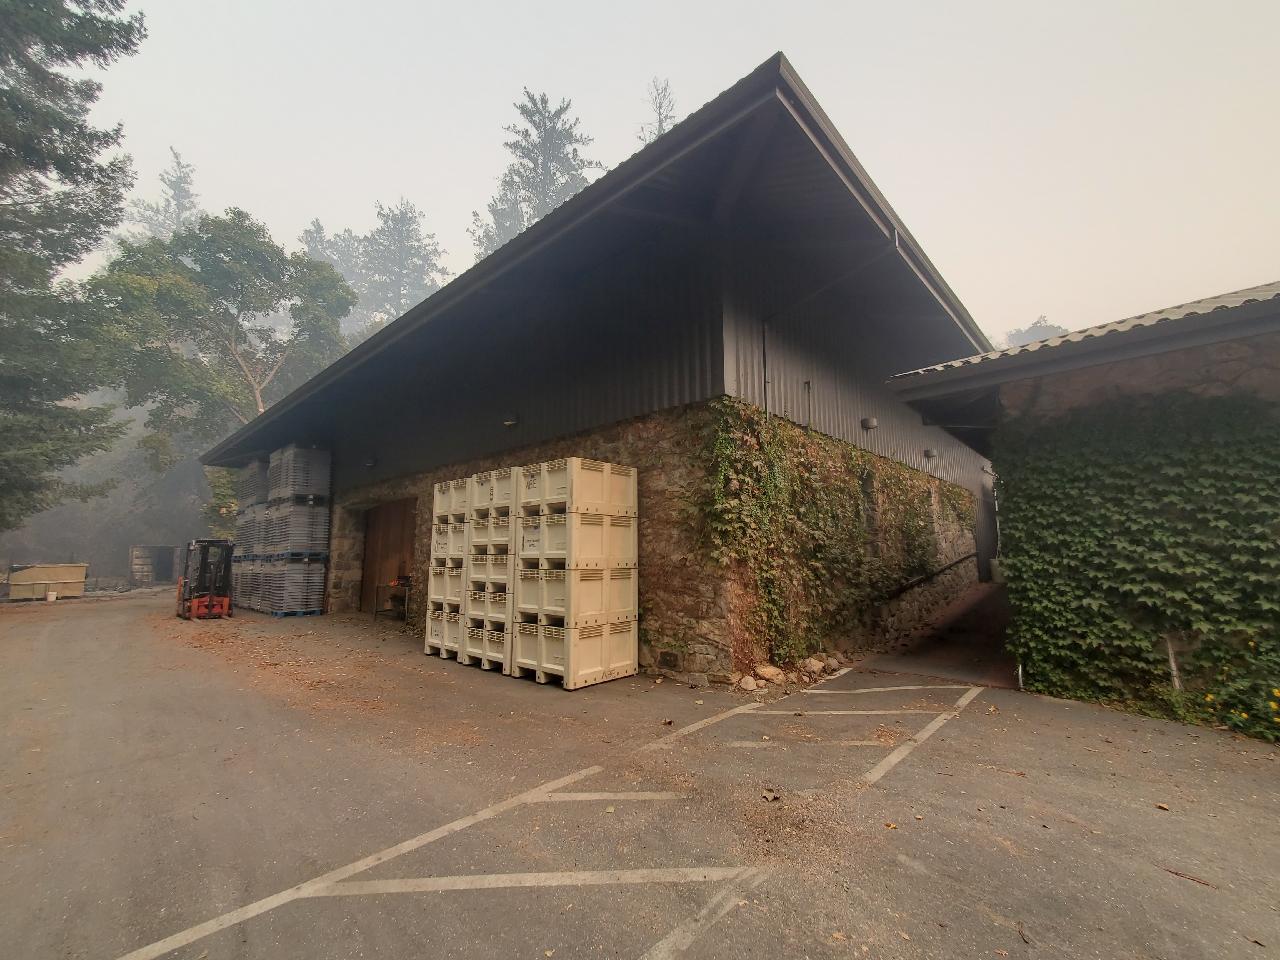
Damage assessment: no_damage